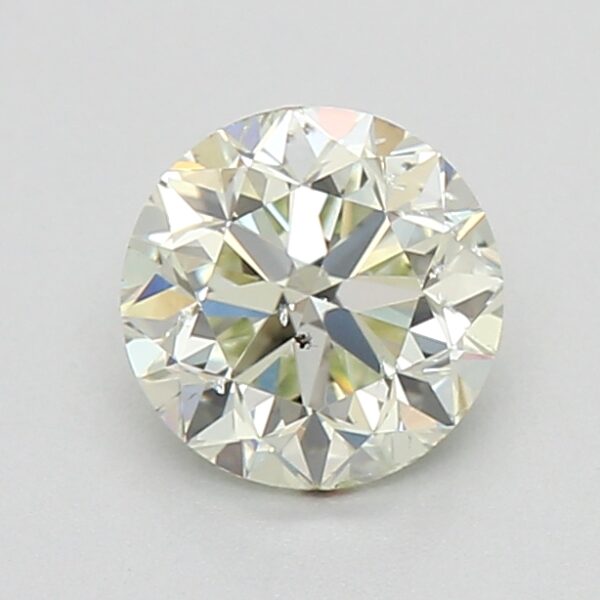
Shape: round
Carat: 0.5
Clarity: SI2
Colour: FANCY
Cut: GD
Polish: EX
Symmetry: VG
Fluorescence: F
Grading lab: GIA
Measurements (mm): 4.87 x 4.9 x 3.21